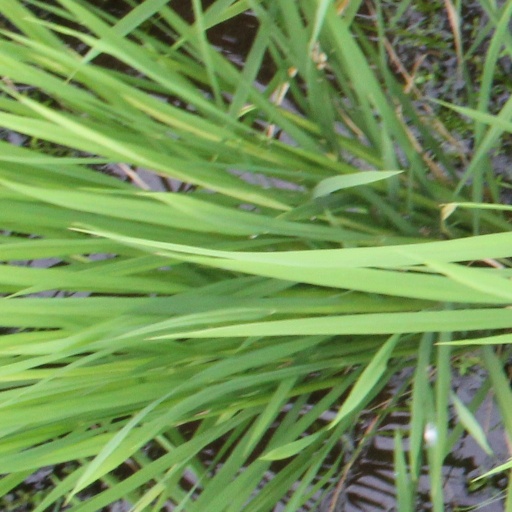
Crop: rice